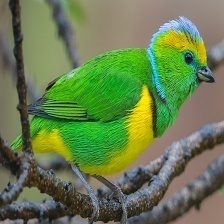
Species: GOLDEN CHLOROPHONIA
Scientific name: CHLOROPHONIA CALLOPHRYS